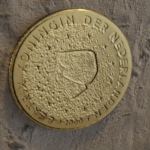
Coin value: 50cents
Country: nl
Edition: 2000